Nintendo Entertainment System models

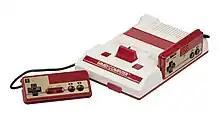
The original Family Computer ("Famicom") model with wired controllers

According to Uemura, video games were an unfamiliar concept to Japanese toy stores when they were introduced; the stores did not consider carrying them since they required televisions, which the stores did not sell at the time. Rather than targeting the educational market with PC-like styling, Uemura styled the Famicom like a toy as a cheaper option. While Uemura's team intended to use an inexpensive steel case, they switched to a durable plastic due to the fragility of the steel case. The red, gold, and white color scheme, chosen by Yamauchi, was inspired by two objects that used similar schemes: a scarf that he liked, and a set-top TV antenna from a company called DX Antenna.